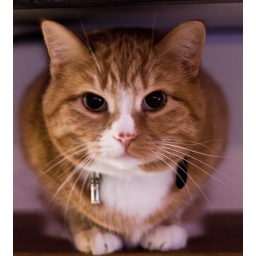
cat in a box